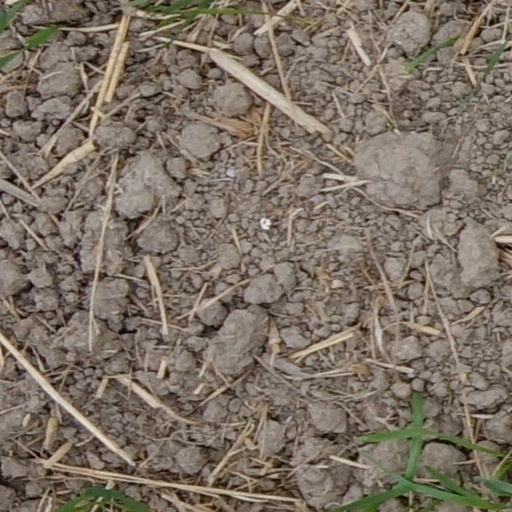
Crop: wheat